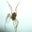
Label: spider